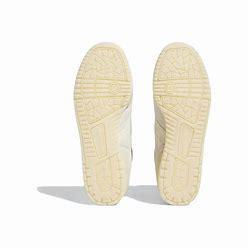
Brand: adidas
Model: Rivalry Skate